Kartavirya Arjuna

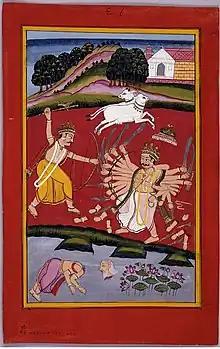
Parashurama killing King Arjuna.

According to the Mahabharata and the Puranas, the most celebrated Haihaya king was Kartavirya Arjuna. His epithet was "Sahasrabahu". He was called a "Samrat" and "Chakravartin". His name is found in the Rig Veda (VIII.45.26). He ultimately conquered Mahishmati city from Karkotaka Naga, a Naga chief and made it his fortress-capital. According to the Vayu Purana, he invaded Lanka and took Ravana prisoner. Arjuna propitiated Dattatreya and was favoured by him. Arjuna's sons killed sage Jamadagni. Jamadagni's son Parashurama in revenge killed Arjuna. Arjuna had a number of sons. His son Jayadhvaja succeeded him to the throne. Jayadhvaja was succeeded by his son Talajangha.